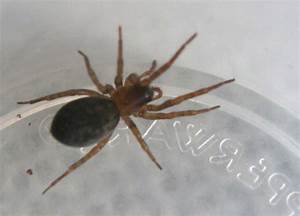
Label: ragno